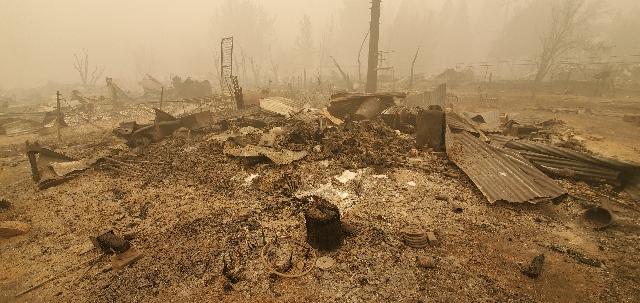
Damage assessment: destroyed